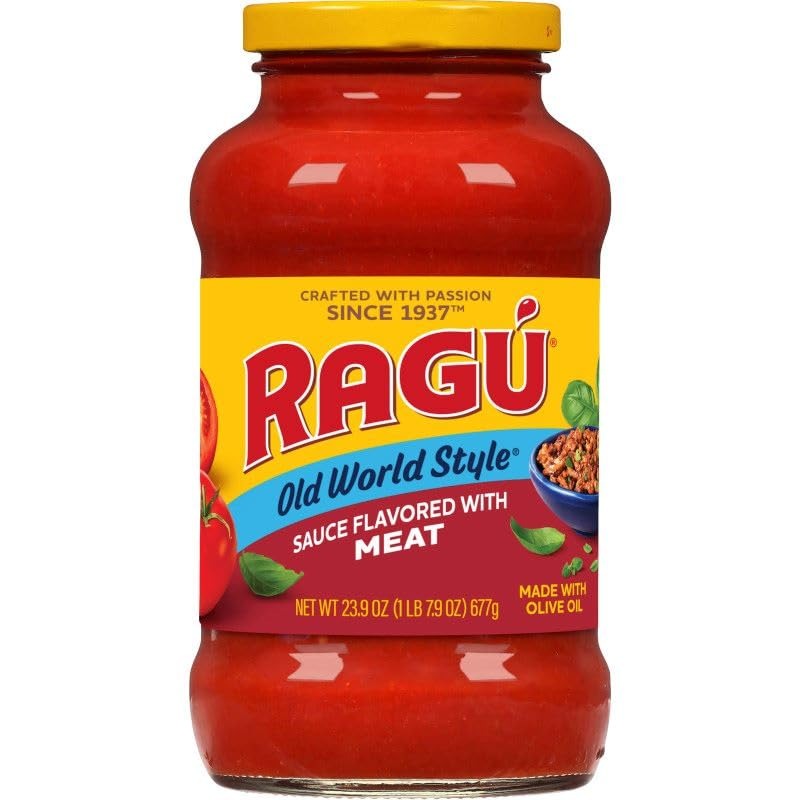
Item Name: Ragu Old World Style Flavored with meat Pasta sauce. 23.9 oz pack of 4
Value: 95.6
Unit: Ounce

Price: 3.19